Theodore Lukens

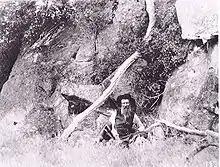
Muir, photographed by T.P. Lukens, 1895

In 1907, John Muir visited the tree nursery and was greatly impressed by the work done at the site. "A Los Angeles Times" article in June, 1912 compared Lukens to the famed Johnny Appleseed. Locally, his work at Henninger Flats was recognized when the Los Angeles County Board of Supervisors and George H. Maxwell, executive director of the National Reclamation Association, inspected the tree nursery and nearby slopes, accompanied by Lukens. Afterwards, the Pasadena "Star", on June 21, 1915, reported-